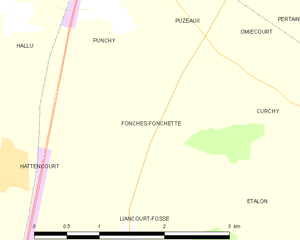
Carte des communes françaises Fonches-Fonchette